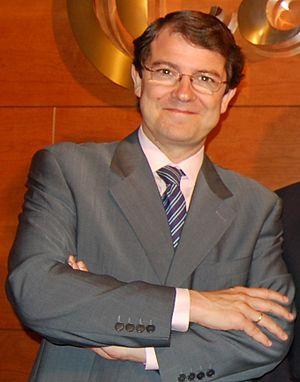
Alfonso Fernando Fernández Mañueco, né le 29 avril 1965 à Salamanque, est un homme politique espagnol membre du Parti populaire.